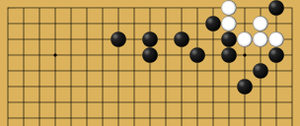
Diagramme du jeu de Go issu de l'ouvrage Igo Hatsuyōron. Problème 43.
Igo Hatsuyōron est une collection de 183 problèmes de go, compilée en 1713 par le maître de go japonais Inoue Dōsetsu Inseki.